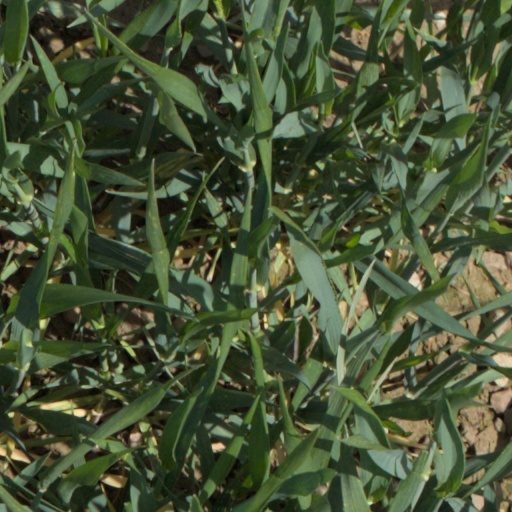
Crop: wheat